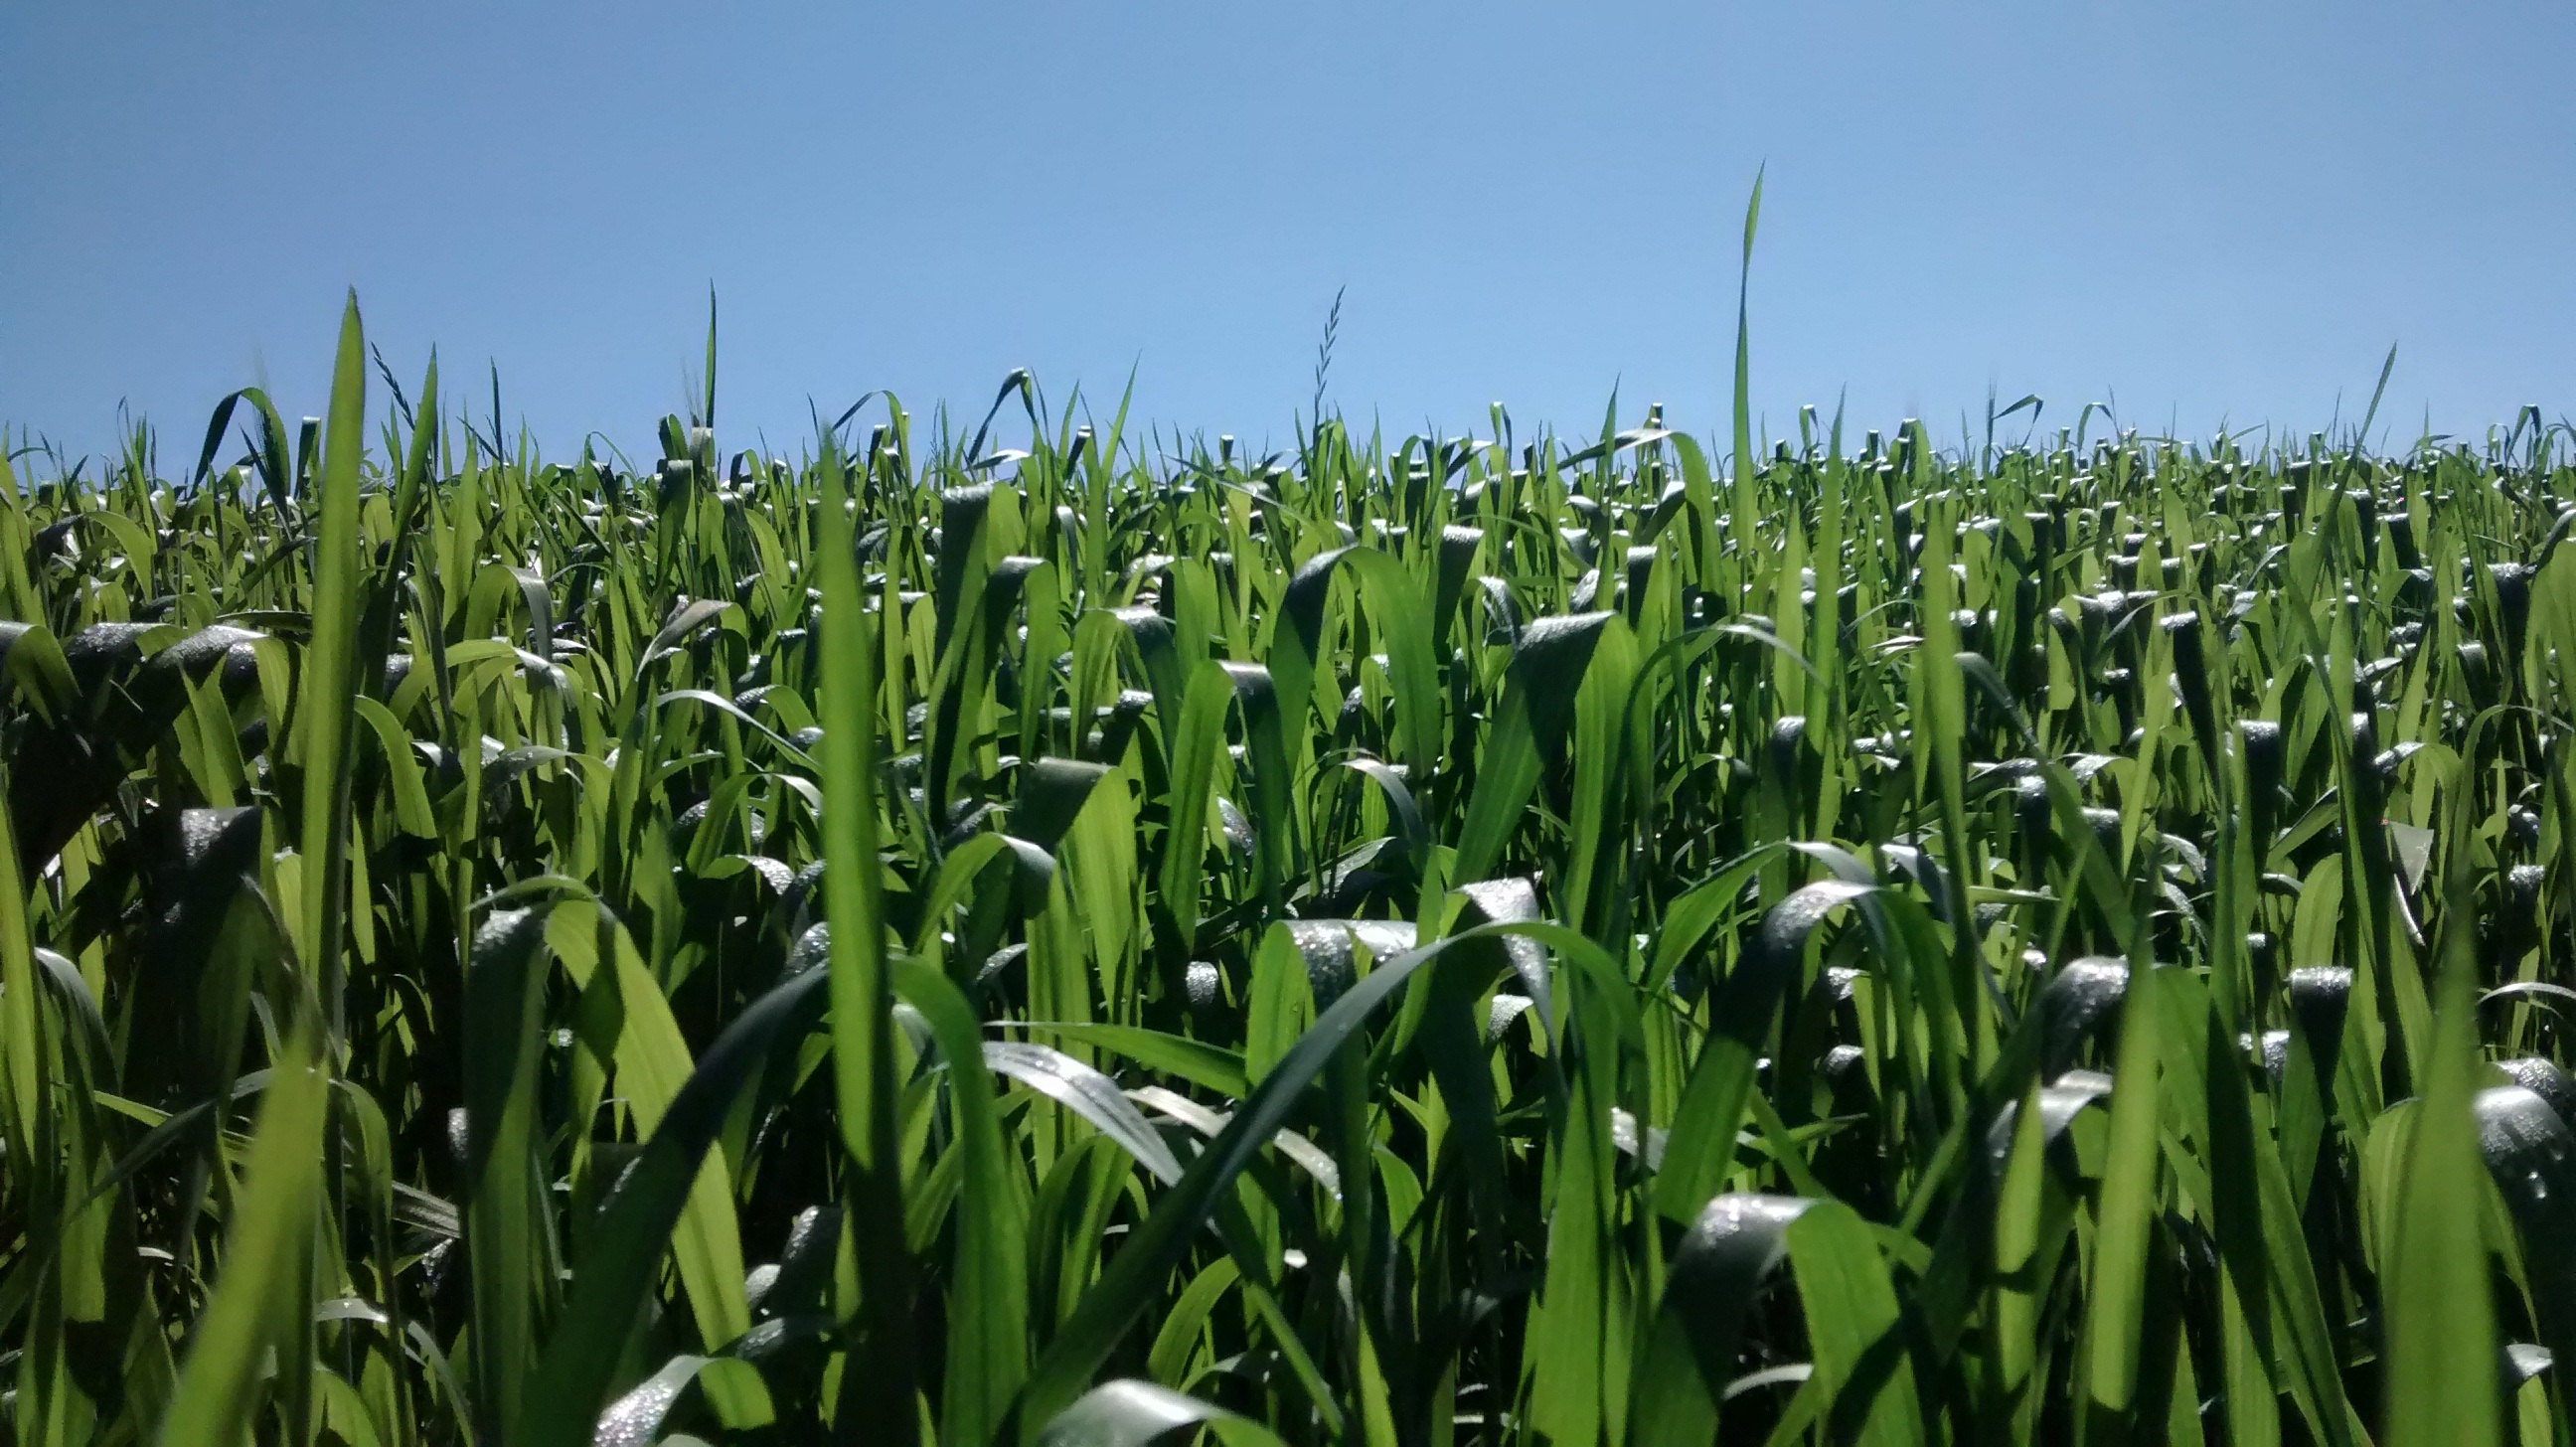
grass, plant, field, prairie, flower, food, crop, pasture, corn, agriculture, grassland, flowering plant, grass family, land plant